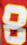
Number: 8